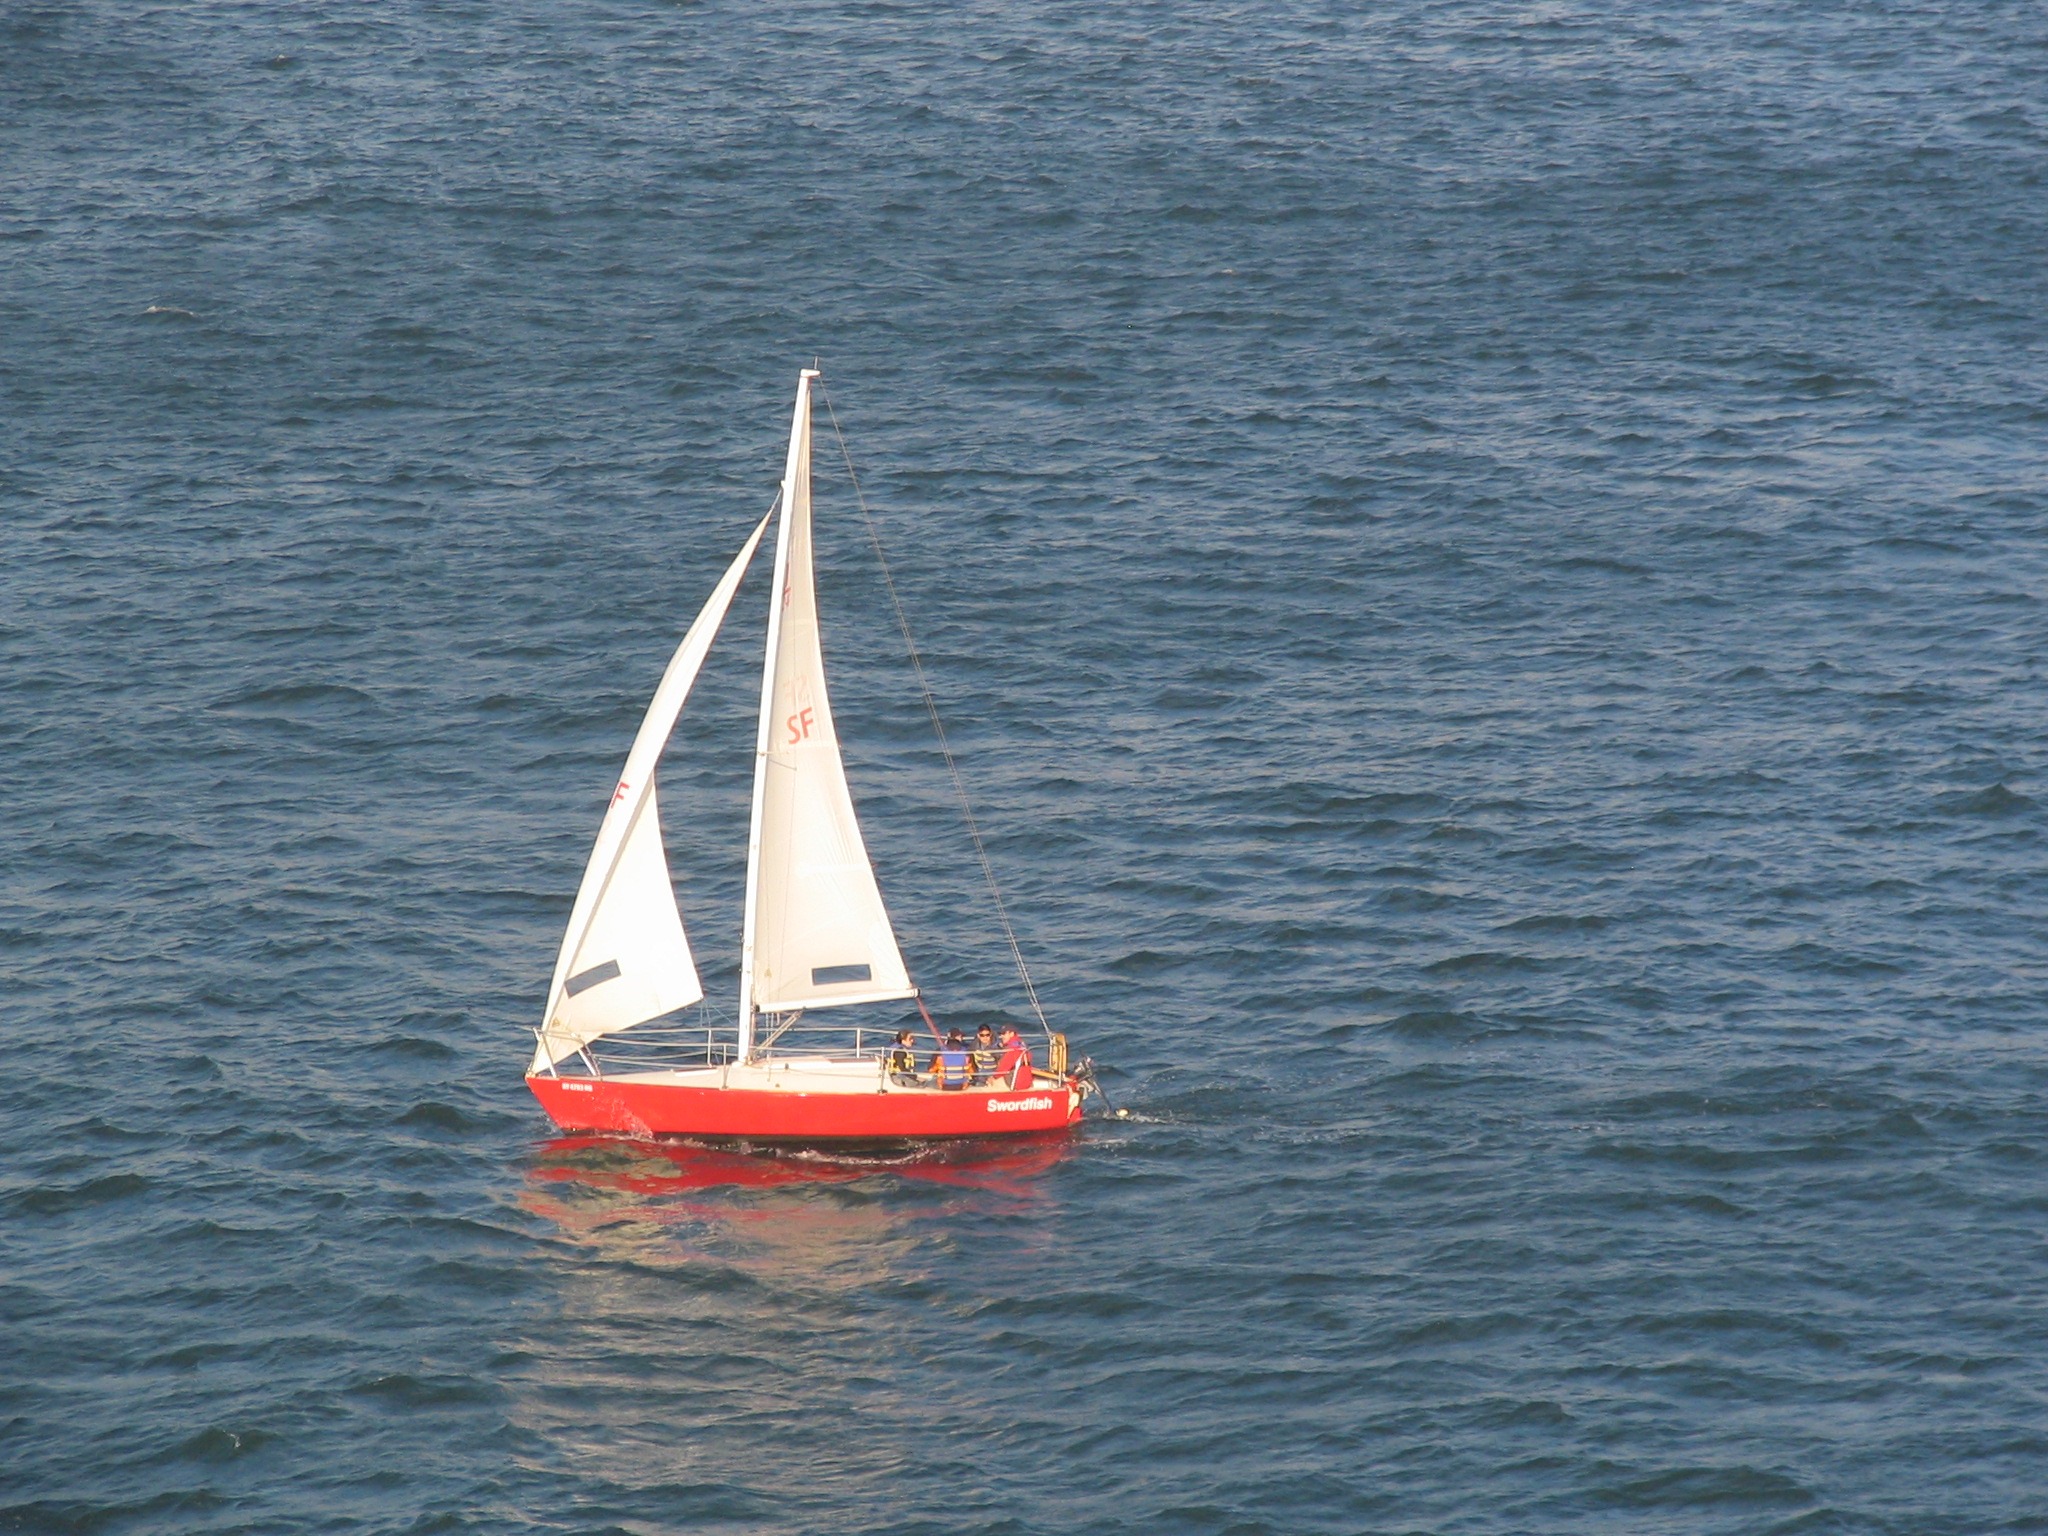
sea, boat, ship, travel, transport, vessel, vehicle, sailing, yacht, seascape, leisure, sailboat, nautical, boating, sail, navigation, watercraft, yachting, sailing ship, dinghy, dinghy sailing